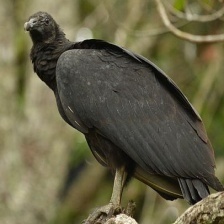
Species: BLACK VULTURE
Scientific name: CORAGYPS ATRATUS
ImageNet parent category: vulture